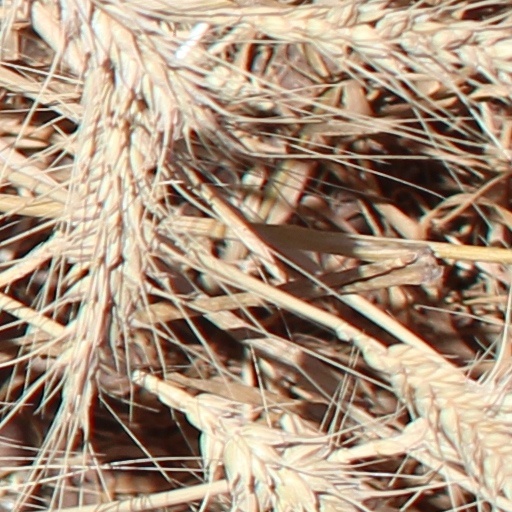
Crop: wheat